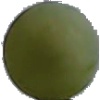
Label: Grape White 4